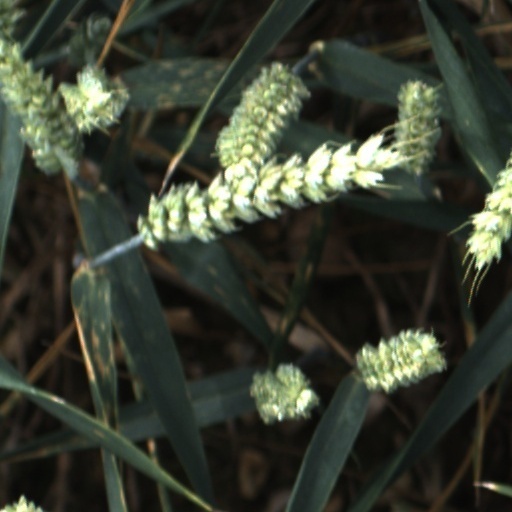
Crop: wheat